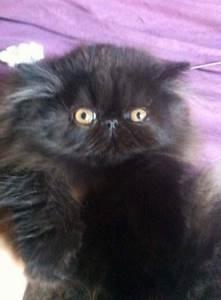
cat